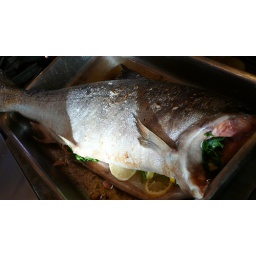
and that is the fish after it as cooked in a wood fired brick oven